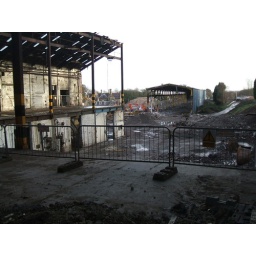
Taken from grass sheds area, Glencarron House and Twinwire building in background.